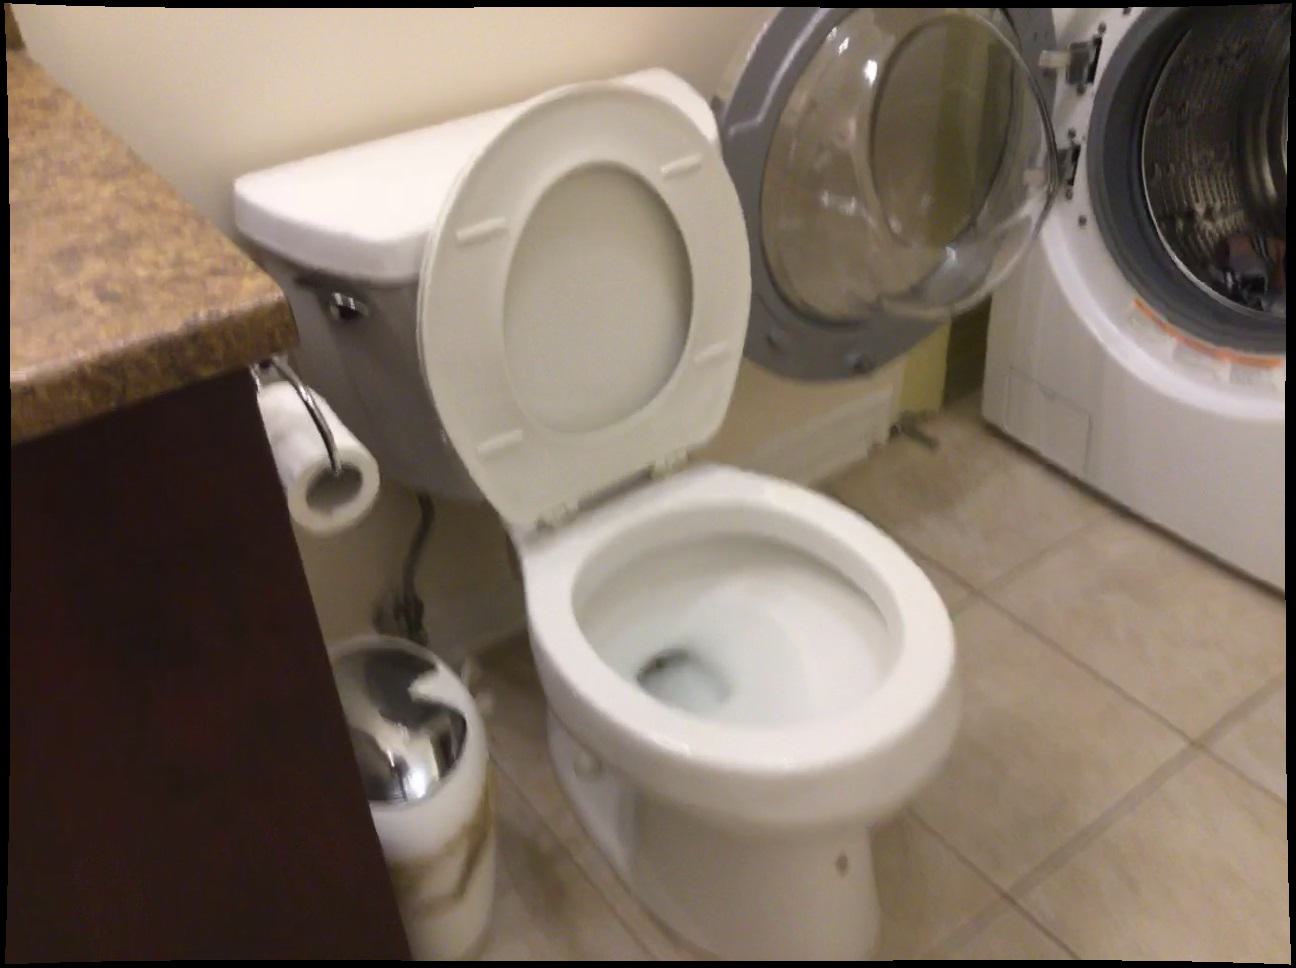
Question: Is the washing machine in front of the bin from the second object's perspective? Final answer should be yes or no.
Answer: Yes